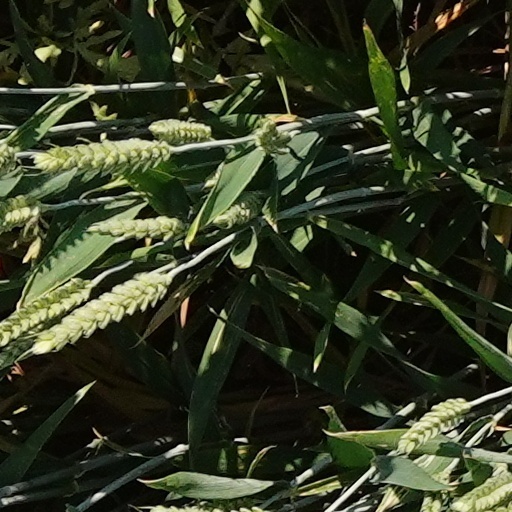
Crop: wheat